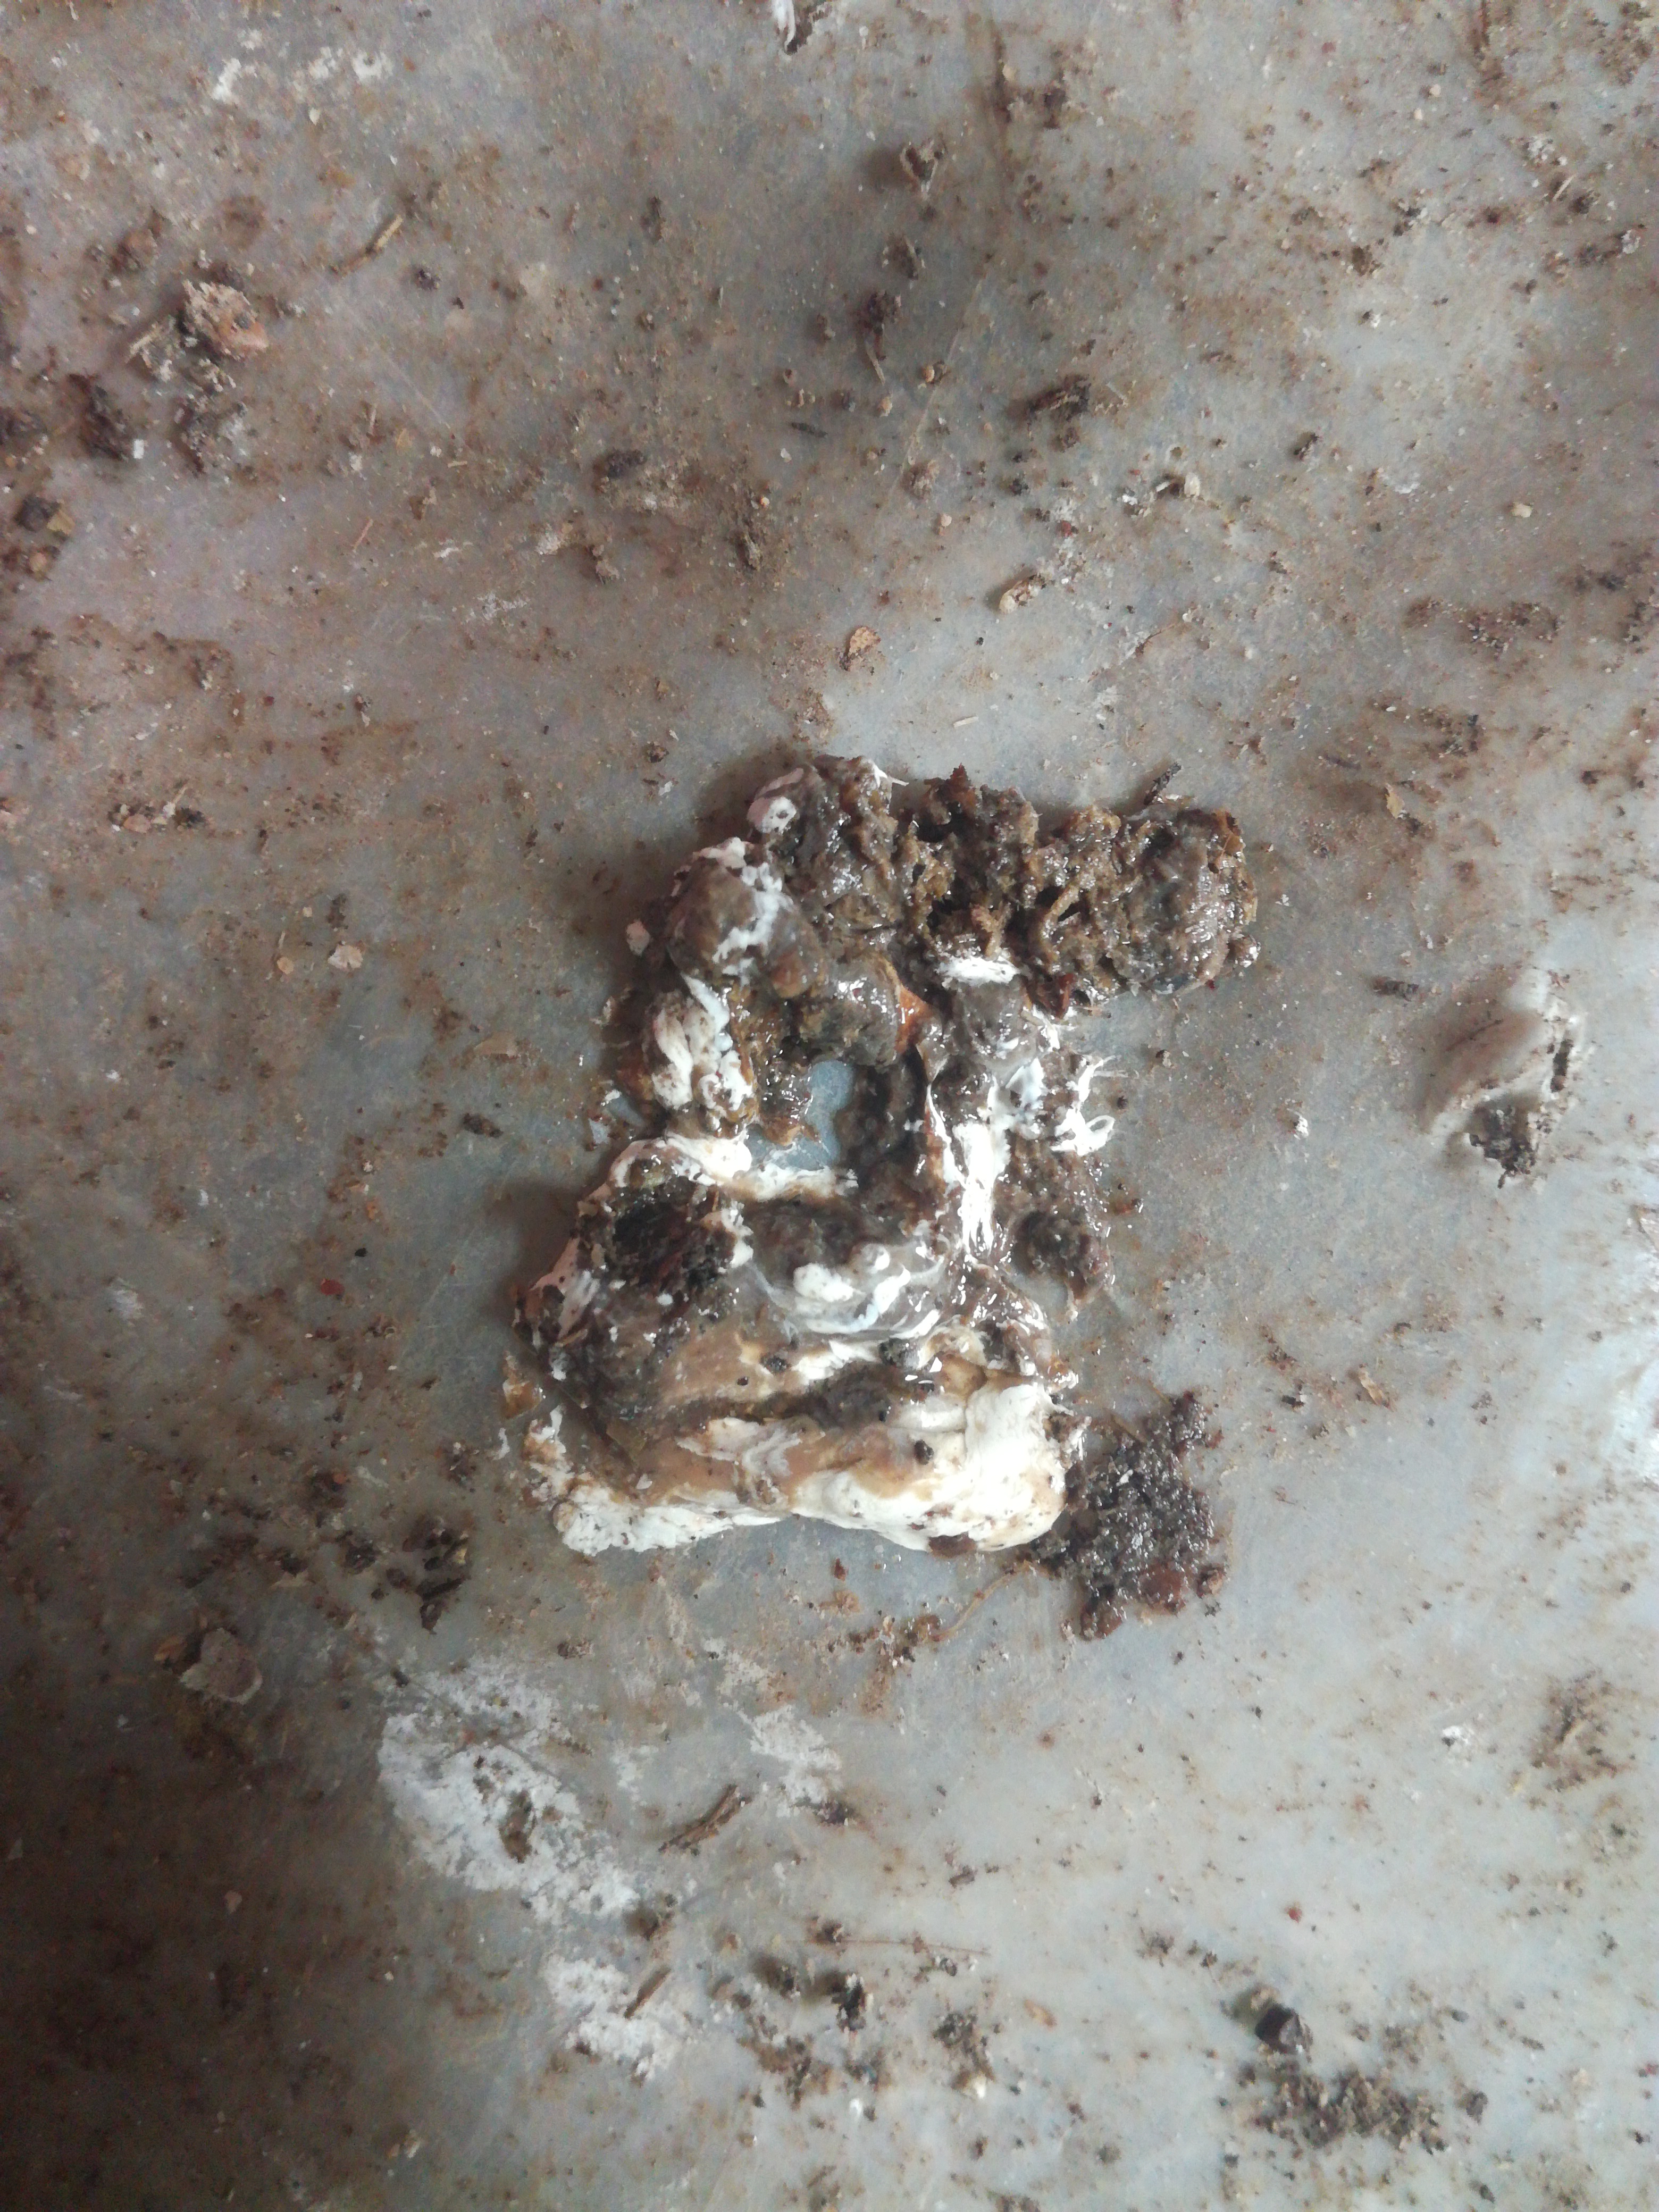
PCR-confirmed diagnosis: Salmonella